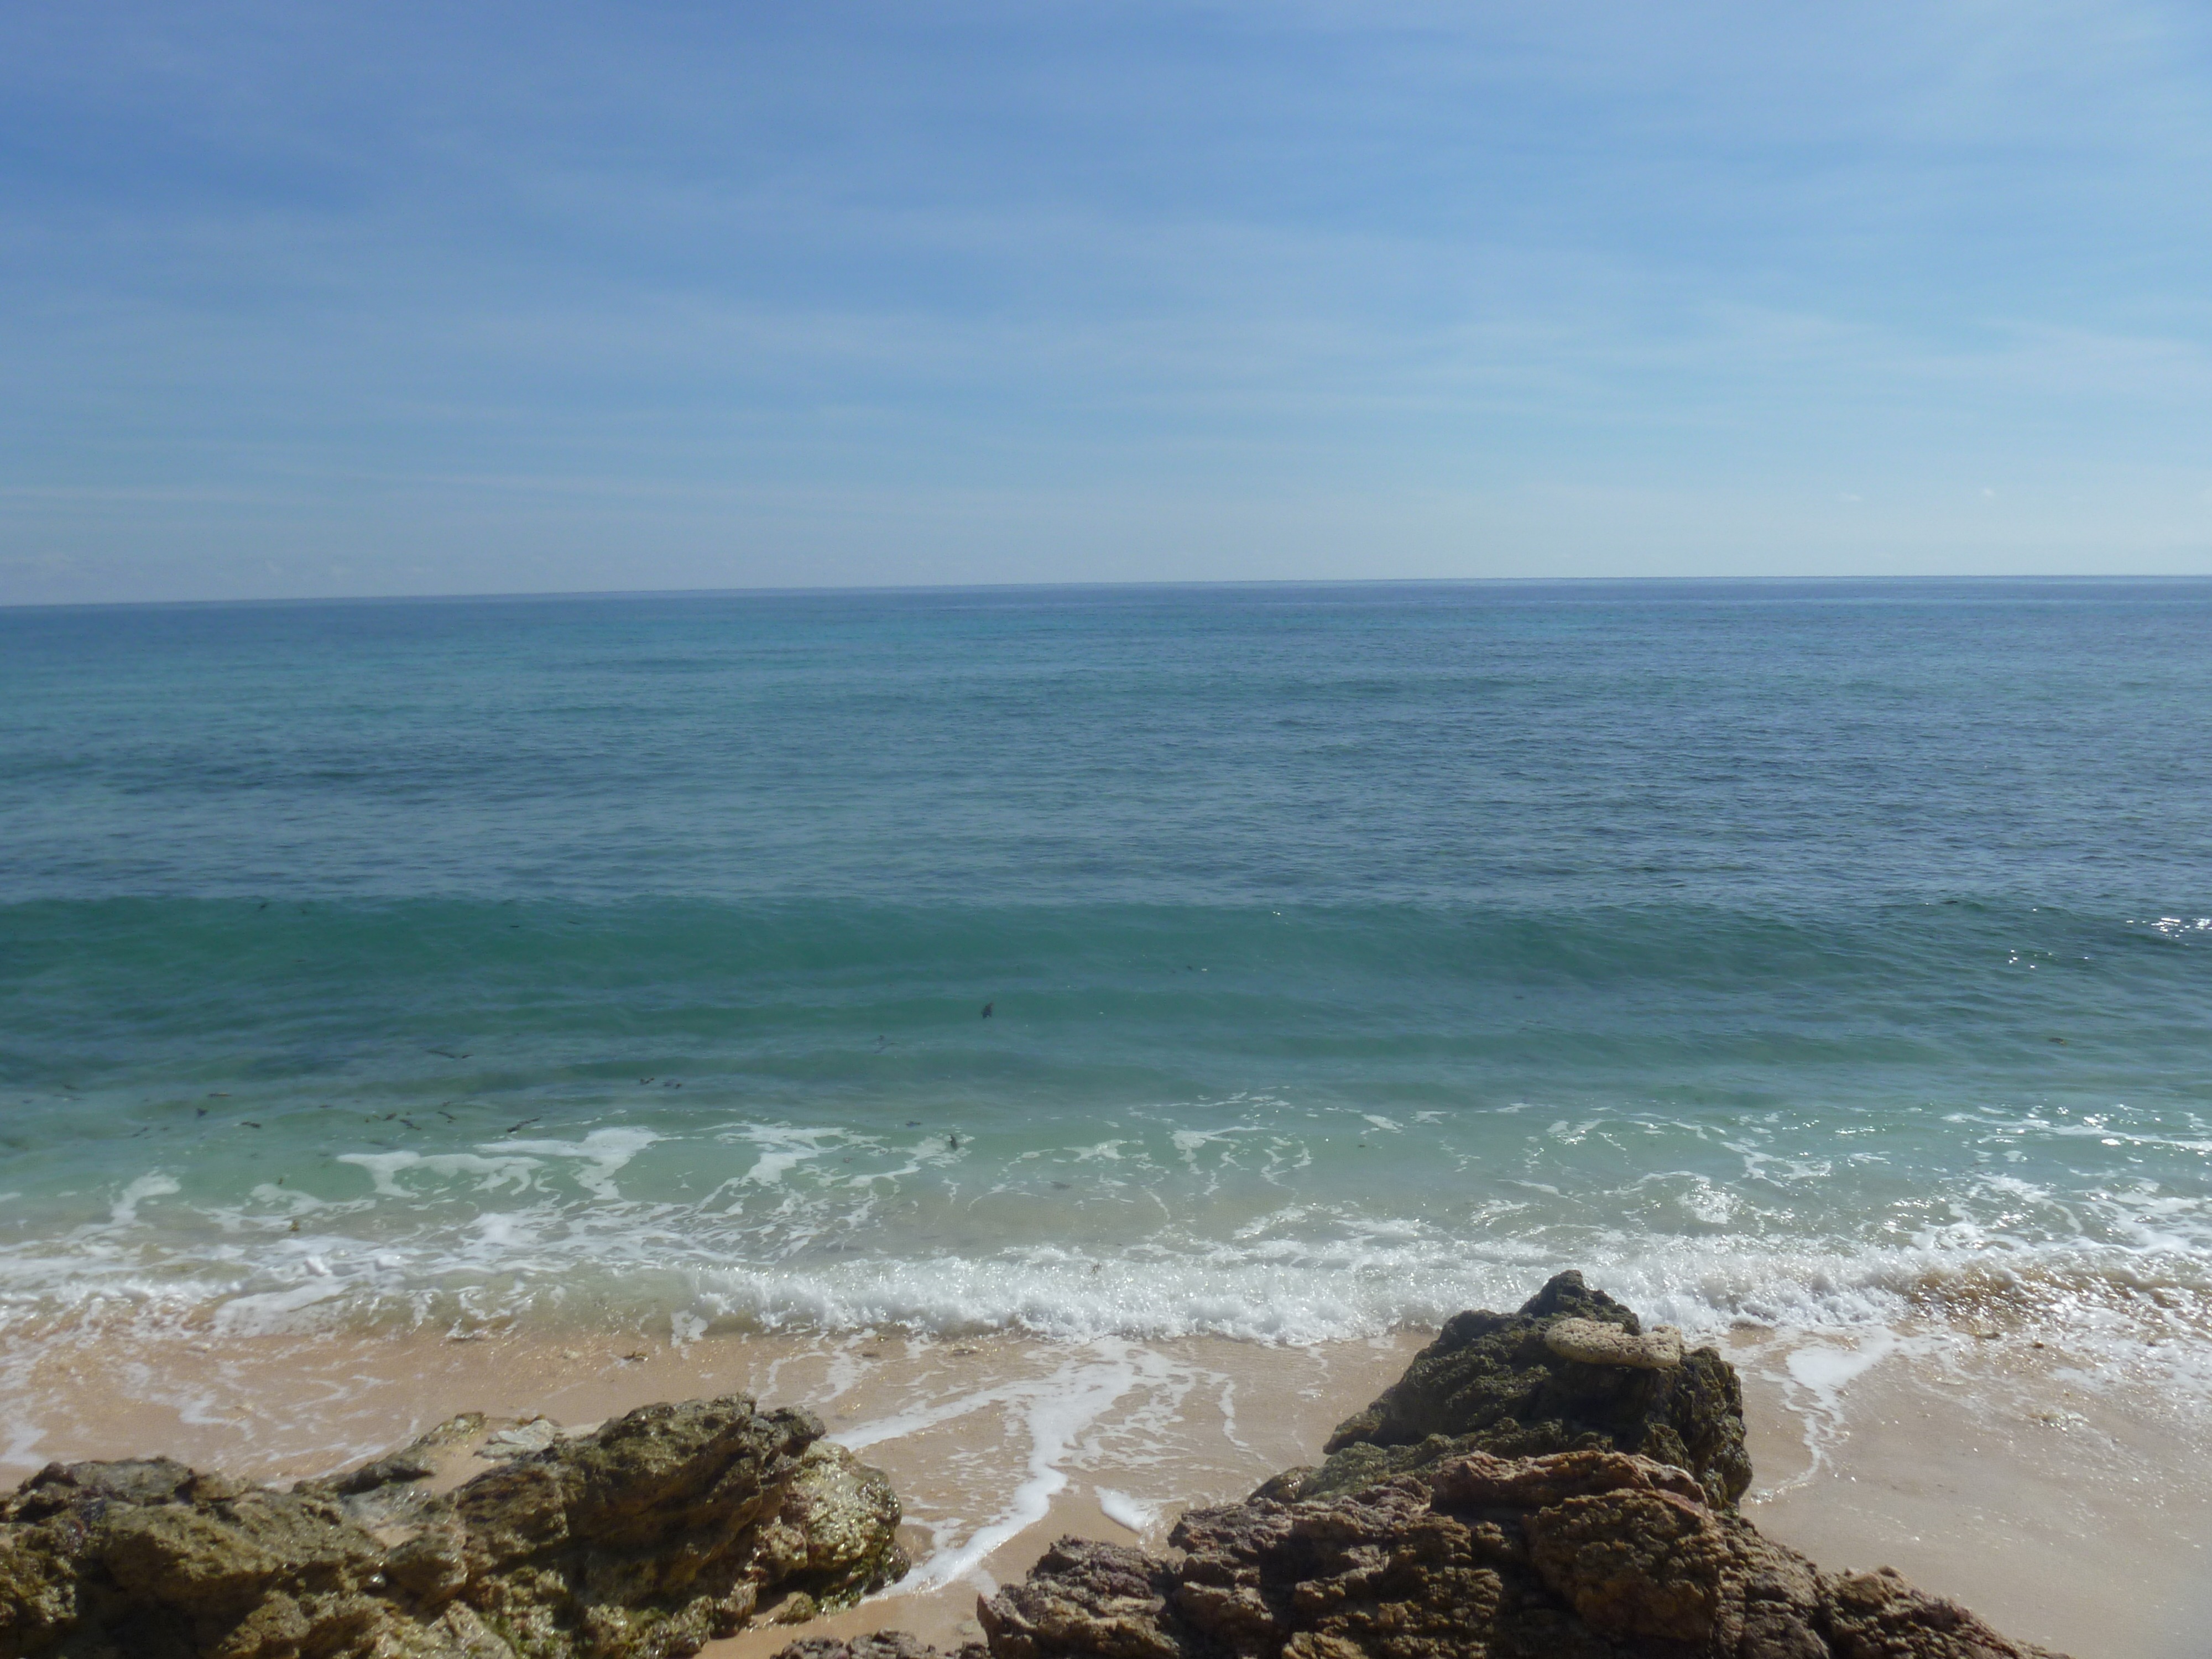
beach, sea, coast, sand, rock, ocean, horizon, sky, shore, wave, vacation, cliff, surf, bay, blue, terrain, material, body of water, rocks, waves, caribbean, cape, wind wave